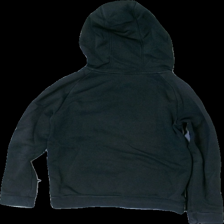
View: back
Type: Hoodie
Category: Children
Brand: Adidas
Colors: Black, White
Material: 81% cotton 19% polyester
Pattern: Logo print
Cut: Regular
Size: 134
Season: All
Damage location: middle center
Damage 2 location: bottom right
Damage 3 location: bottom left
Price range: <50
Recommended usage: Export
Description: svart hoodie med logga fram, urtvättad
Comment: urtvättad